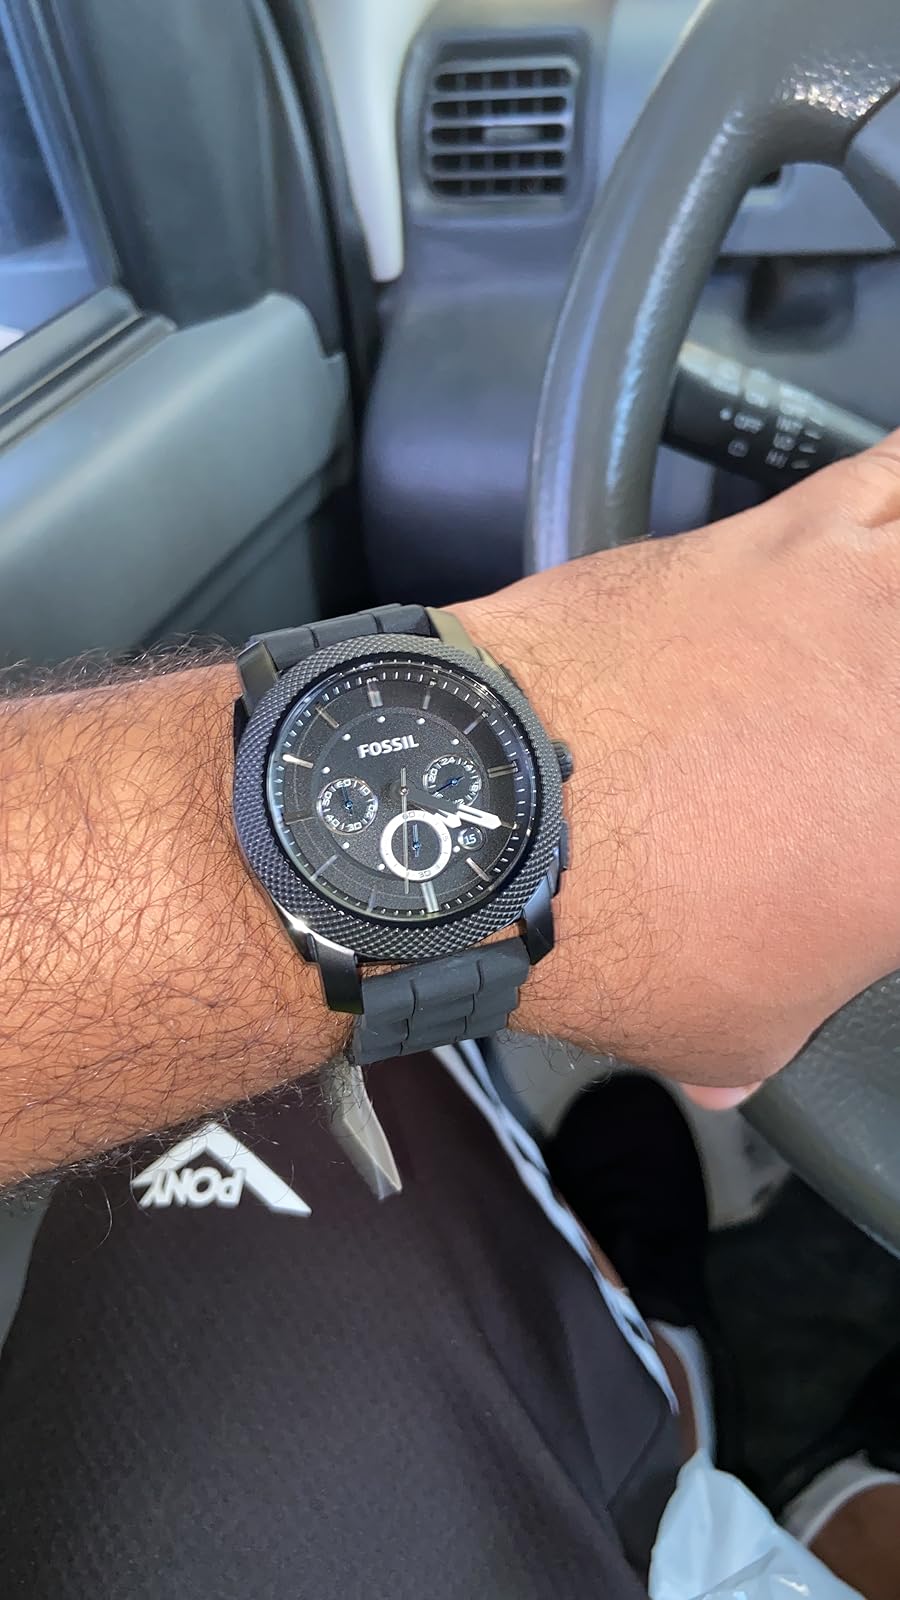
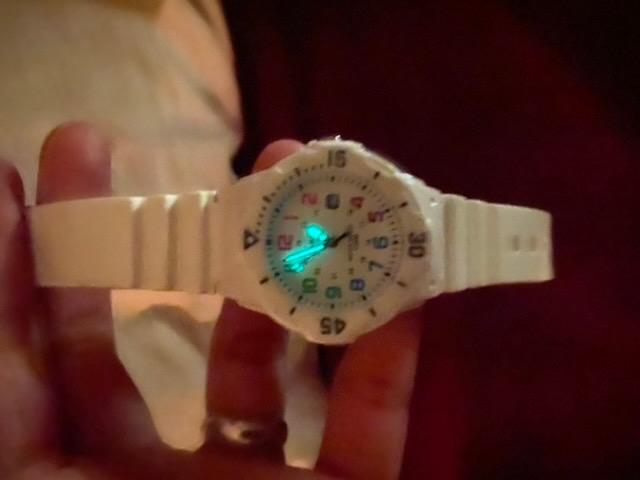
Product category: accessories_watch
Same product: no